Spinalonga

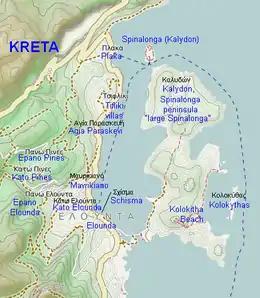
Map of Elounda, Spinalonga and surrounding areas.

According to Venetian documents, the name of the island originated in the Greek expression στην Ελούντα "stin Elounda" (meaning "to Elounda"). The Venetians could not understand the expression, so they familiarized it using their own language, and called it "spina" "thorn" "longa" "long", an expression that was also maintained by the locals. It has also been suggested that "Spina longa" may be in reference to the spine-like shape of the terrain, as seen from Elounda.